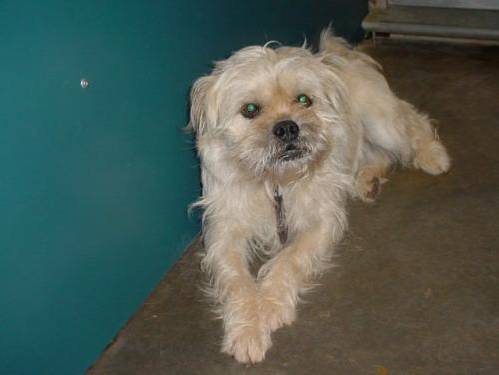
Label: dog